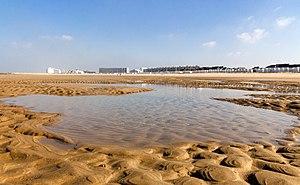
Plage de Calais, October, 2016
Le pas de Calais est un détroit de la Manche, situé à l'extrémité orientale de cette dernière et donc limitrophe de la mer du Nord. Il sépare la Grande-Bretagne de l'Europe continentale. Il a donné son nom au département du Pas-de-Calais.